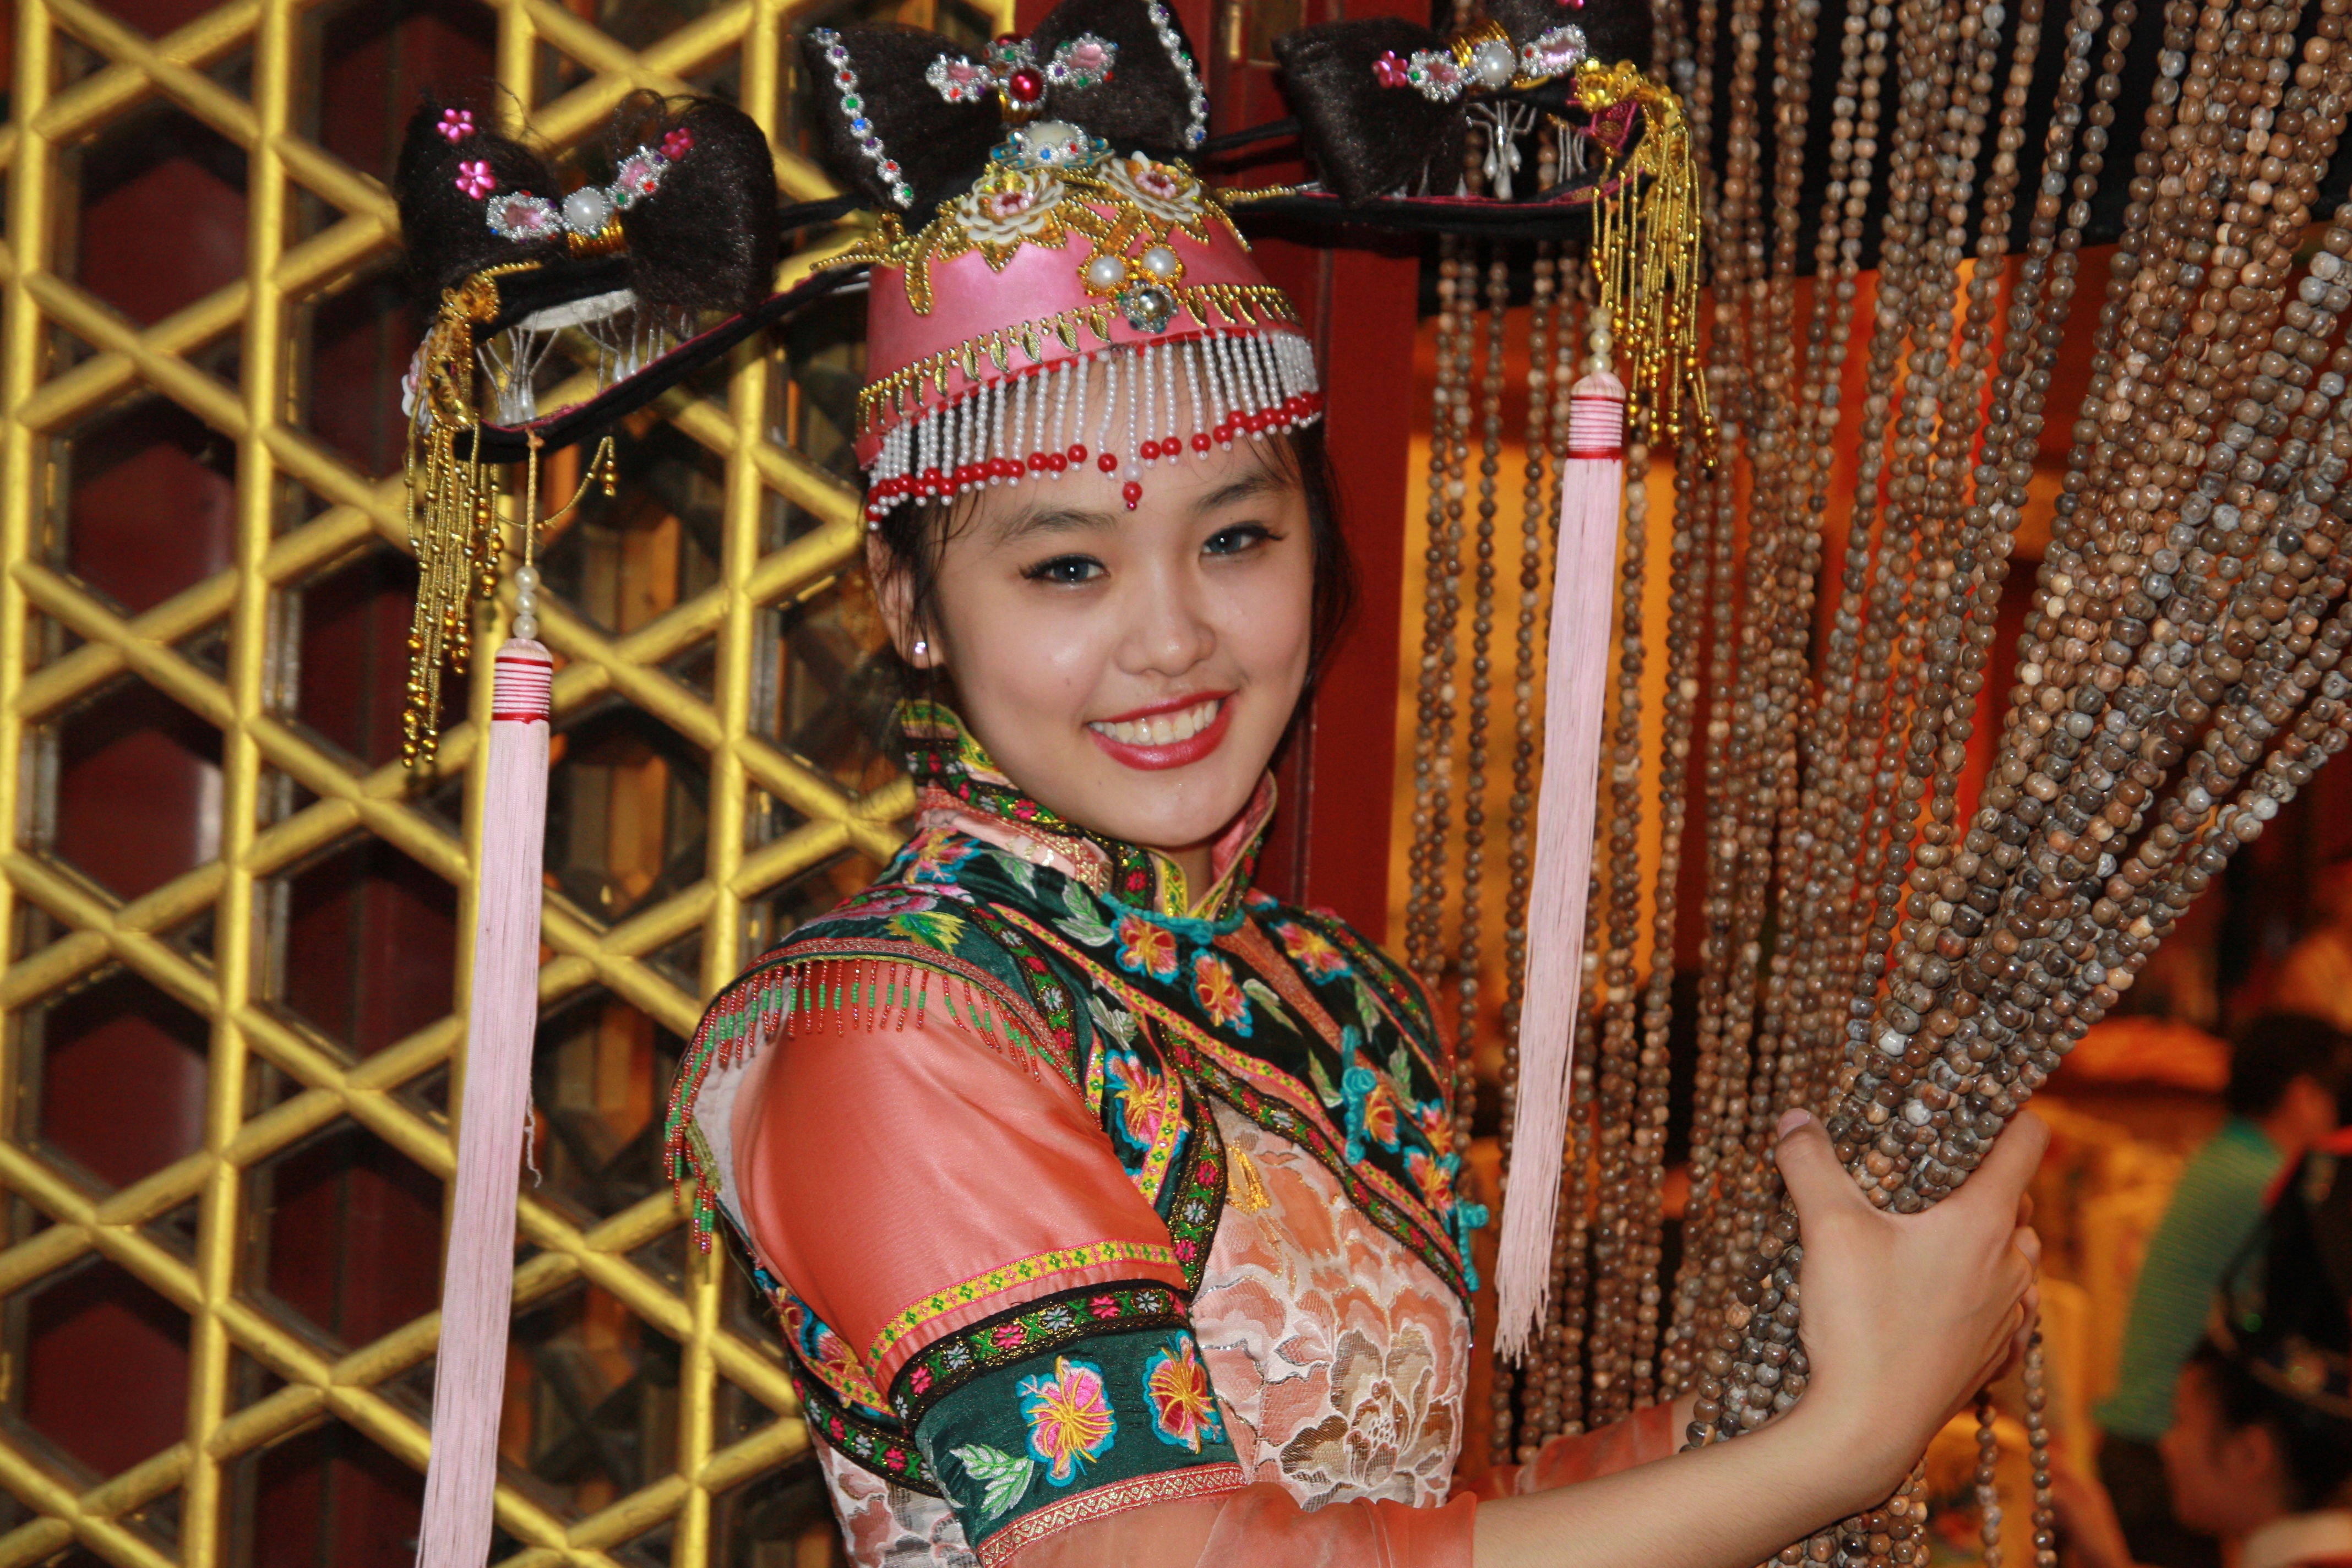
people, festival, beauty, character, tradition, ancient costume